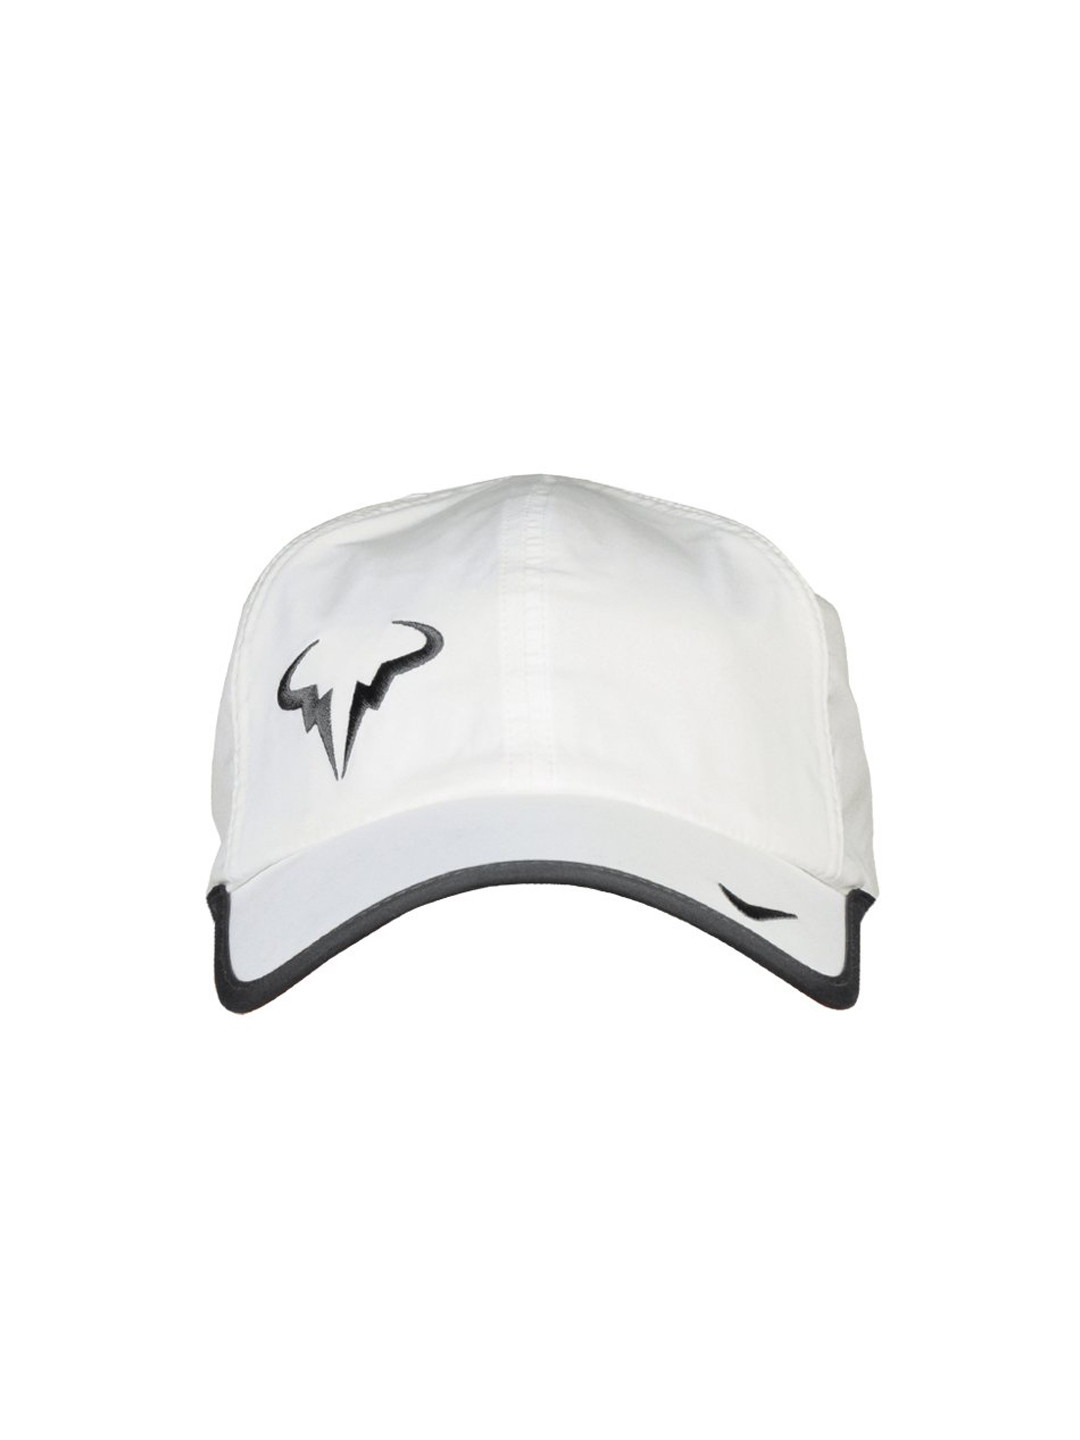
Nike Men White Bull Logo Cap
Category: Accessories / Headwear / Caps
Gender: Men
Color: White
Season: Summer 2012
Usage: Casual